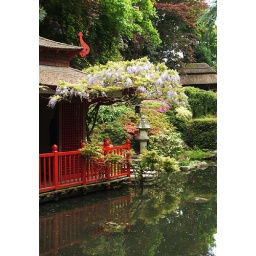
A Japanese house sitting on the water in the gardens.